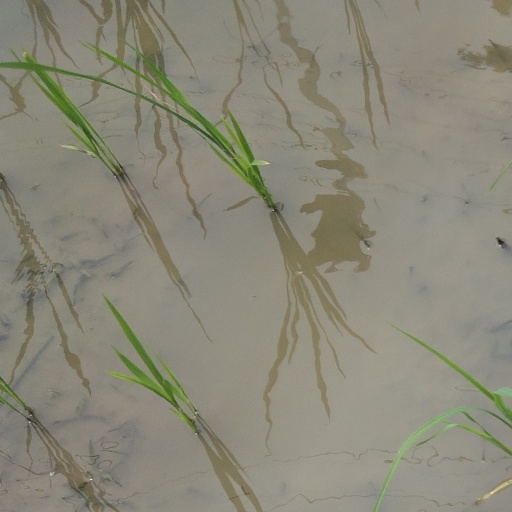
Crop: rice